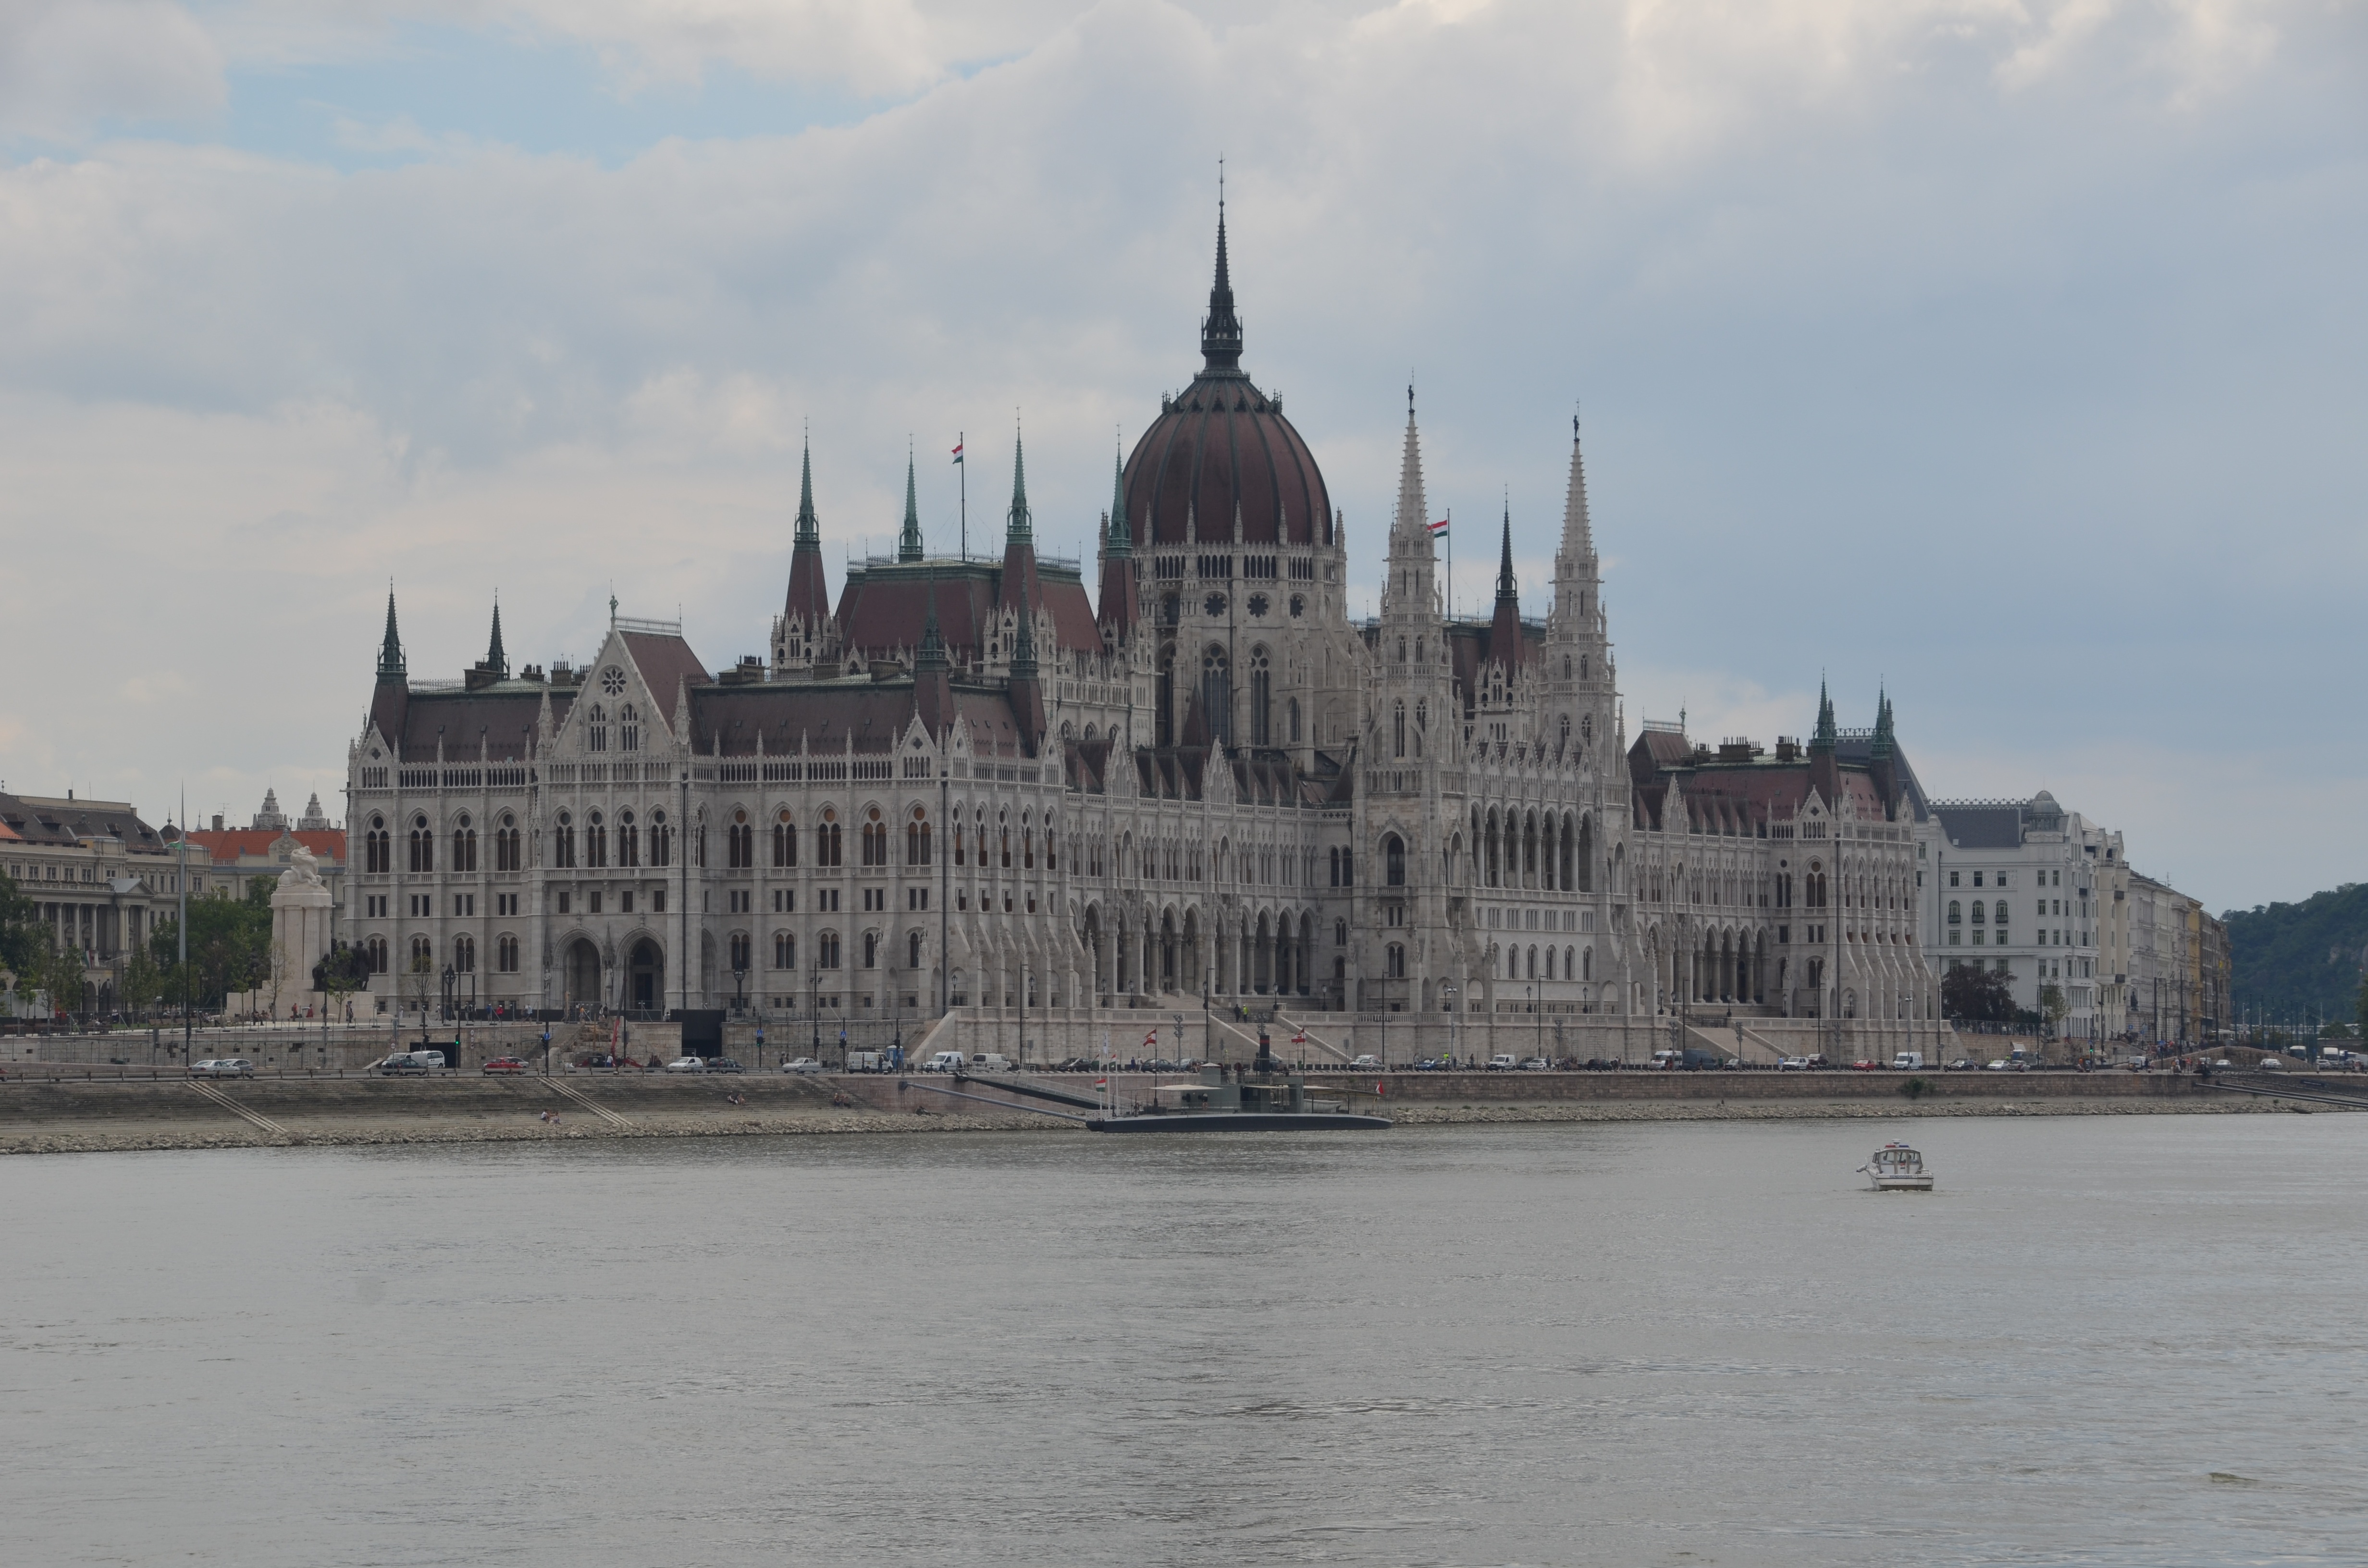
building, chateau, palace, river, castle, landmark, cathedral, tourism, place of worship, budapest, hungary, parliament building, tours, house of the country, house of the nation